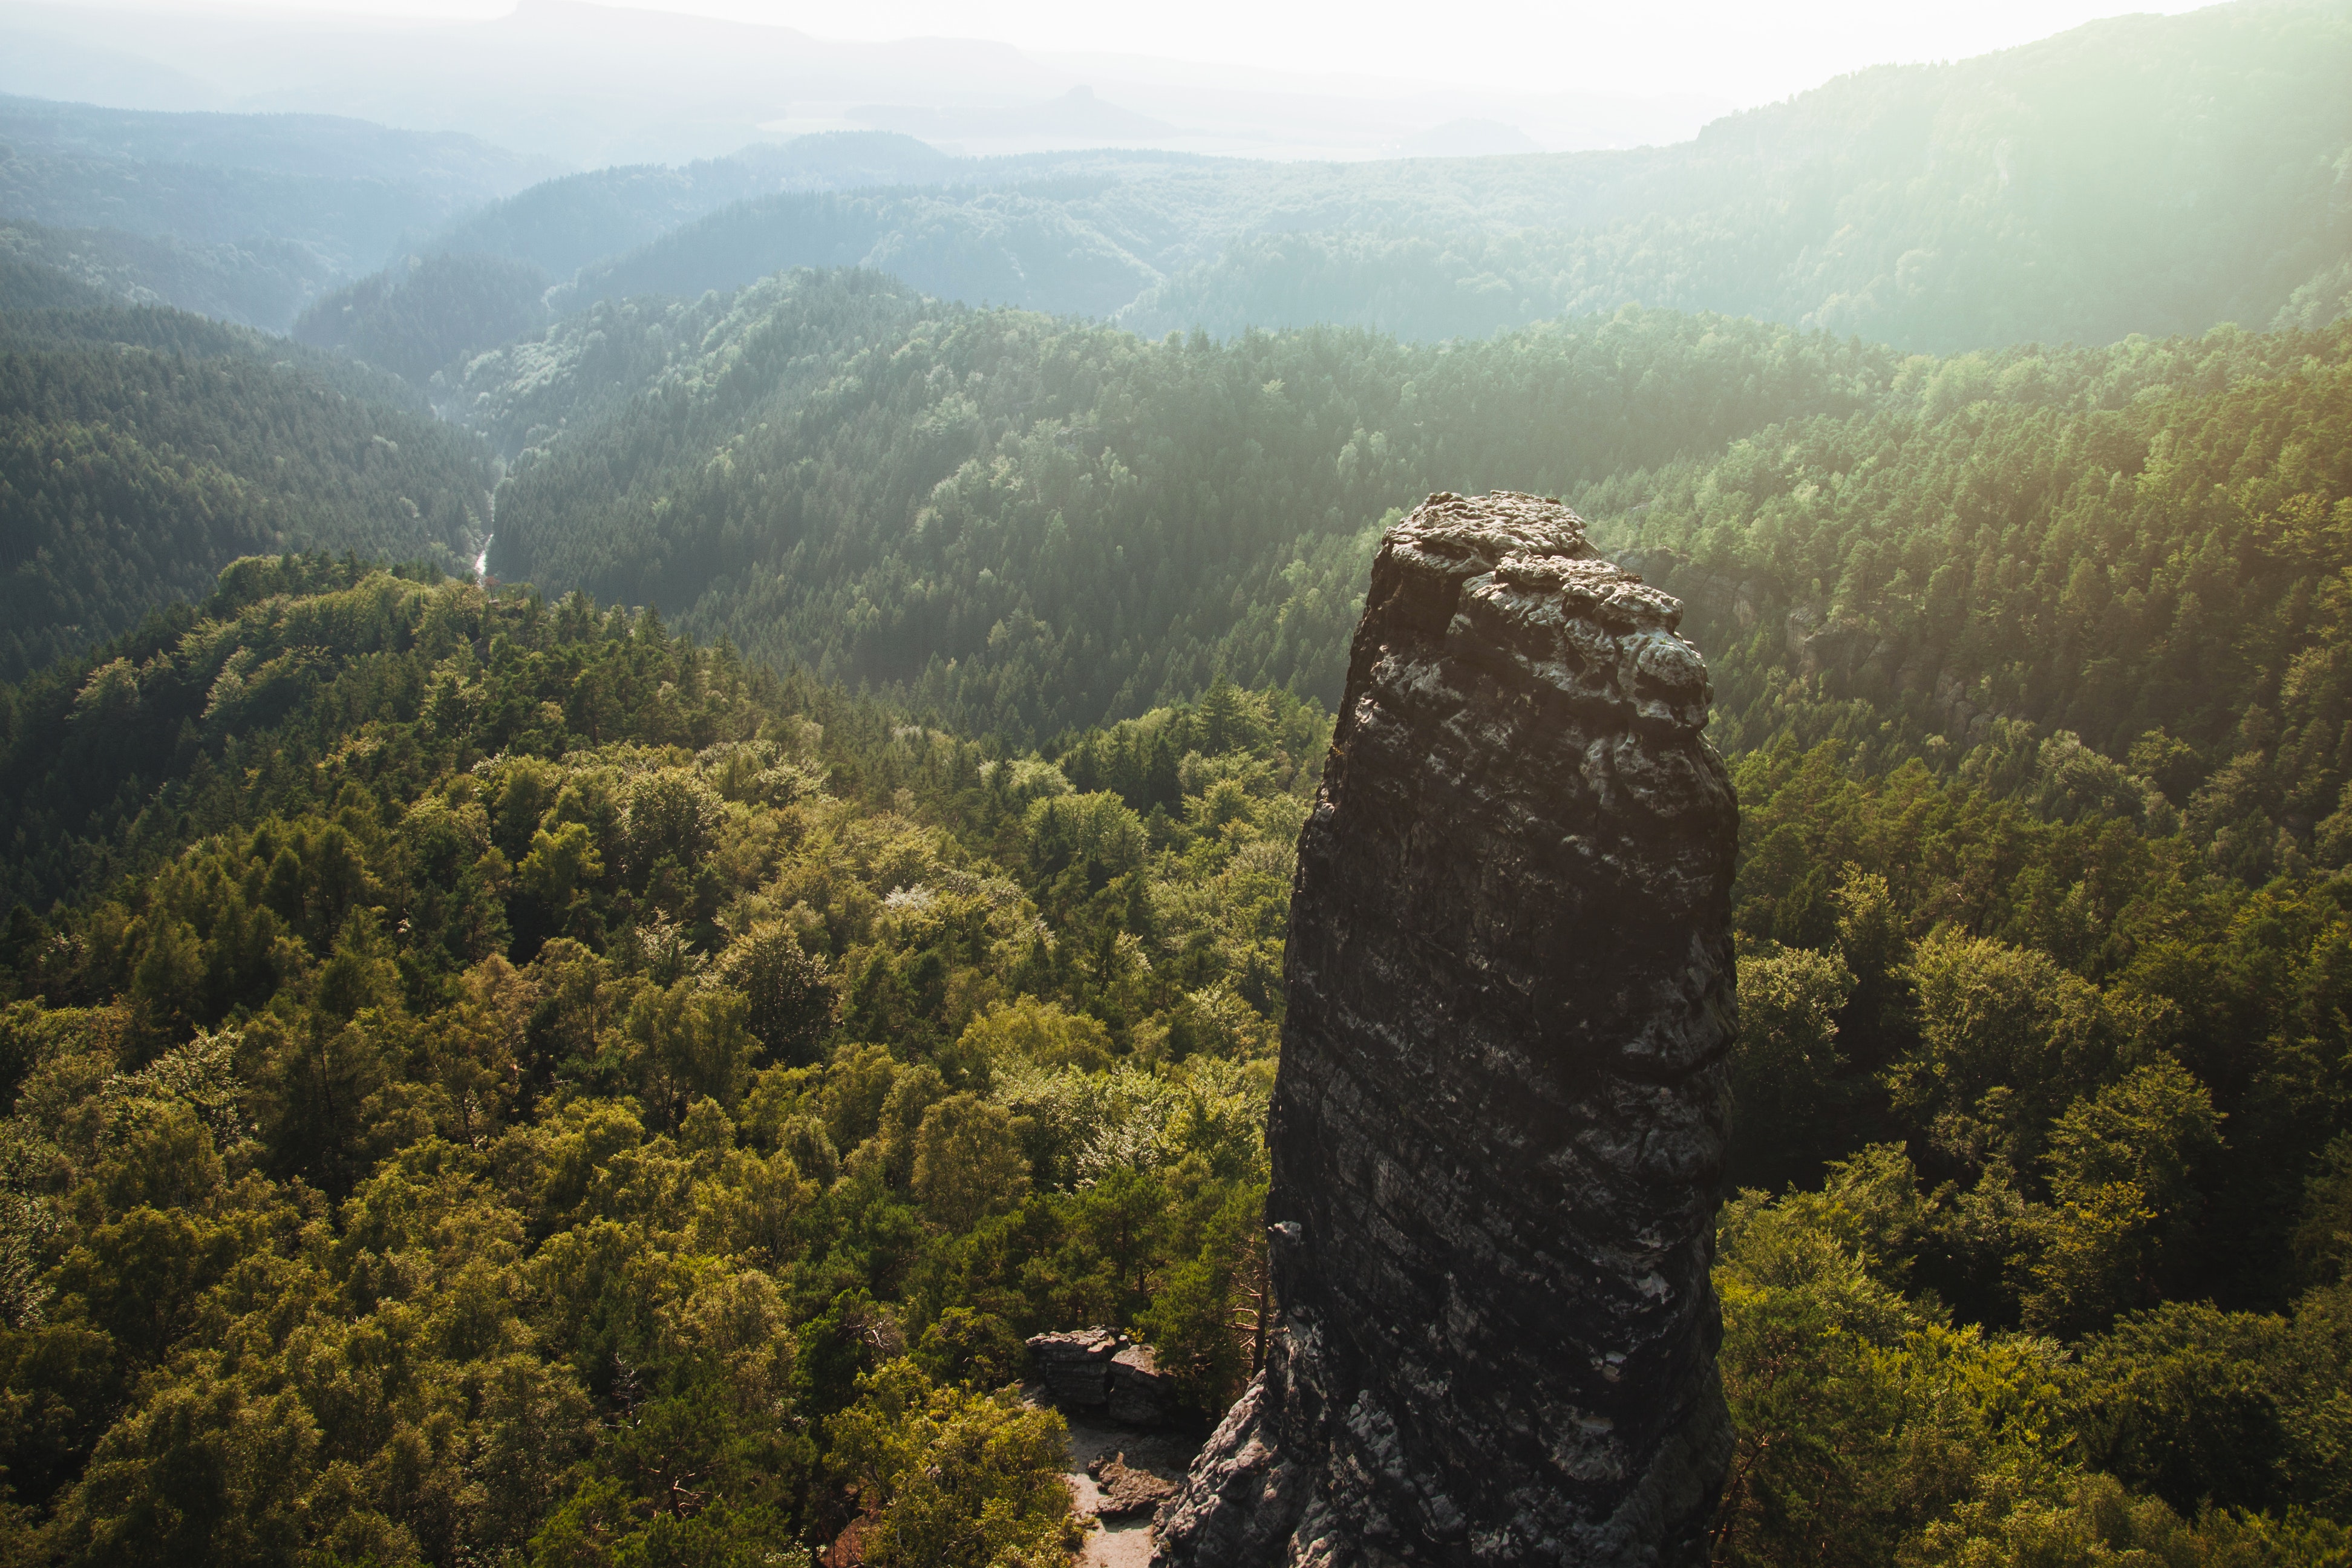
mountainous landforms, mountain, vegetation, hill station, atmospheric phenomenon, natural landscape, nature reserve, rock, highland, wilderness, forest, tree, sky, ridge, biome, hill, tropical and subtropical coniferous forests, rainforest, national park, mountain range, landscape, mount scenery, old growth forest, valley, plant, plant community, valdivian temperate rain forest, tourism, chaparral, jungle, terrain, escarpment, tourist attraction, outcrop